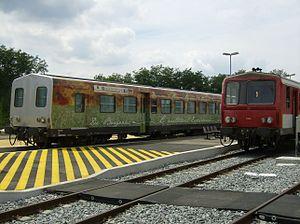
SNCF X 2200 à la gare de Sarlat.
Le X 2200 est un autorail français, anciennement en service pour les dessertes TER des petites lignes non électrifiées. Il est largement inspiré des autorails X 2100 dont il est une version améliorée et un peu plus puissante.
Remorques d'autorails surnommées les remorques ANF ainsi que les XR 6000, XR 96000, XR 6100.